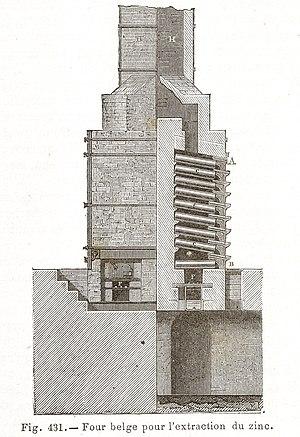
Four belge pour l'extraction du zinc. Image scannée dans
Cette page relate l'Histoire de la production de zinc. Le zinc fut, avec le plomb, le premier métal non-ferreux le plus utilisé par l'Homme, avant la formidable expansion de la production du cuivre et l'expansion très rapide de la production d'aluminium quelques décennies plus tard. Le zinc se trouvant dans la nature exclusivement sous la forme de composés, sa fabrication s'effectue d'abord à partir du carbonate de zinc. Jusqu'à la fin du XVIIIᵉ siècle, le zinc était importé d'Inde et était considéré comme étant très cher. Au XIXᵉ siècle, il se démocratise et trouve des usages dans le bâtiment, en profitant de l'expansion des bassins houillers, car la production de ce métal nouveau exige de quantités considérables de charbon. Entre 1900 et 1956, alors que la production du plomb est multipliée par 2, celle du zinc l'est par 6, et celle du cuivre par 7, même si c'est loin de celle de l'acier, multipliée par 11,7 et surtout de celle de l'aluminium, qui croît dans le rapport de 1 à 432.
Jean-Jacques-Daniel Dony dit « abbé Dony », né le 24 février 1759 à Liège et mort le 6 novembre 1819 à Bois-l'Évêque, est un chimiste et industriel liégeois qui est à l'origine d'un procédé industriel d'exploitation des minerais de zinc.